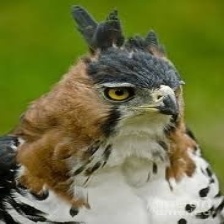
Species: ORNATE HAWK EAGLE
Scientific name: SPIZAETUS ORNATUS